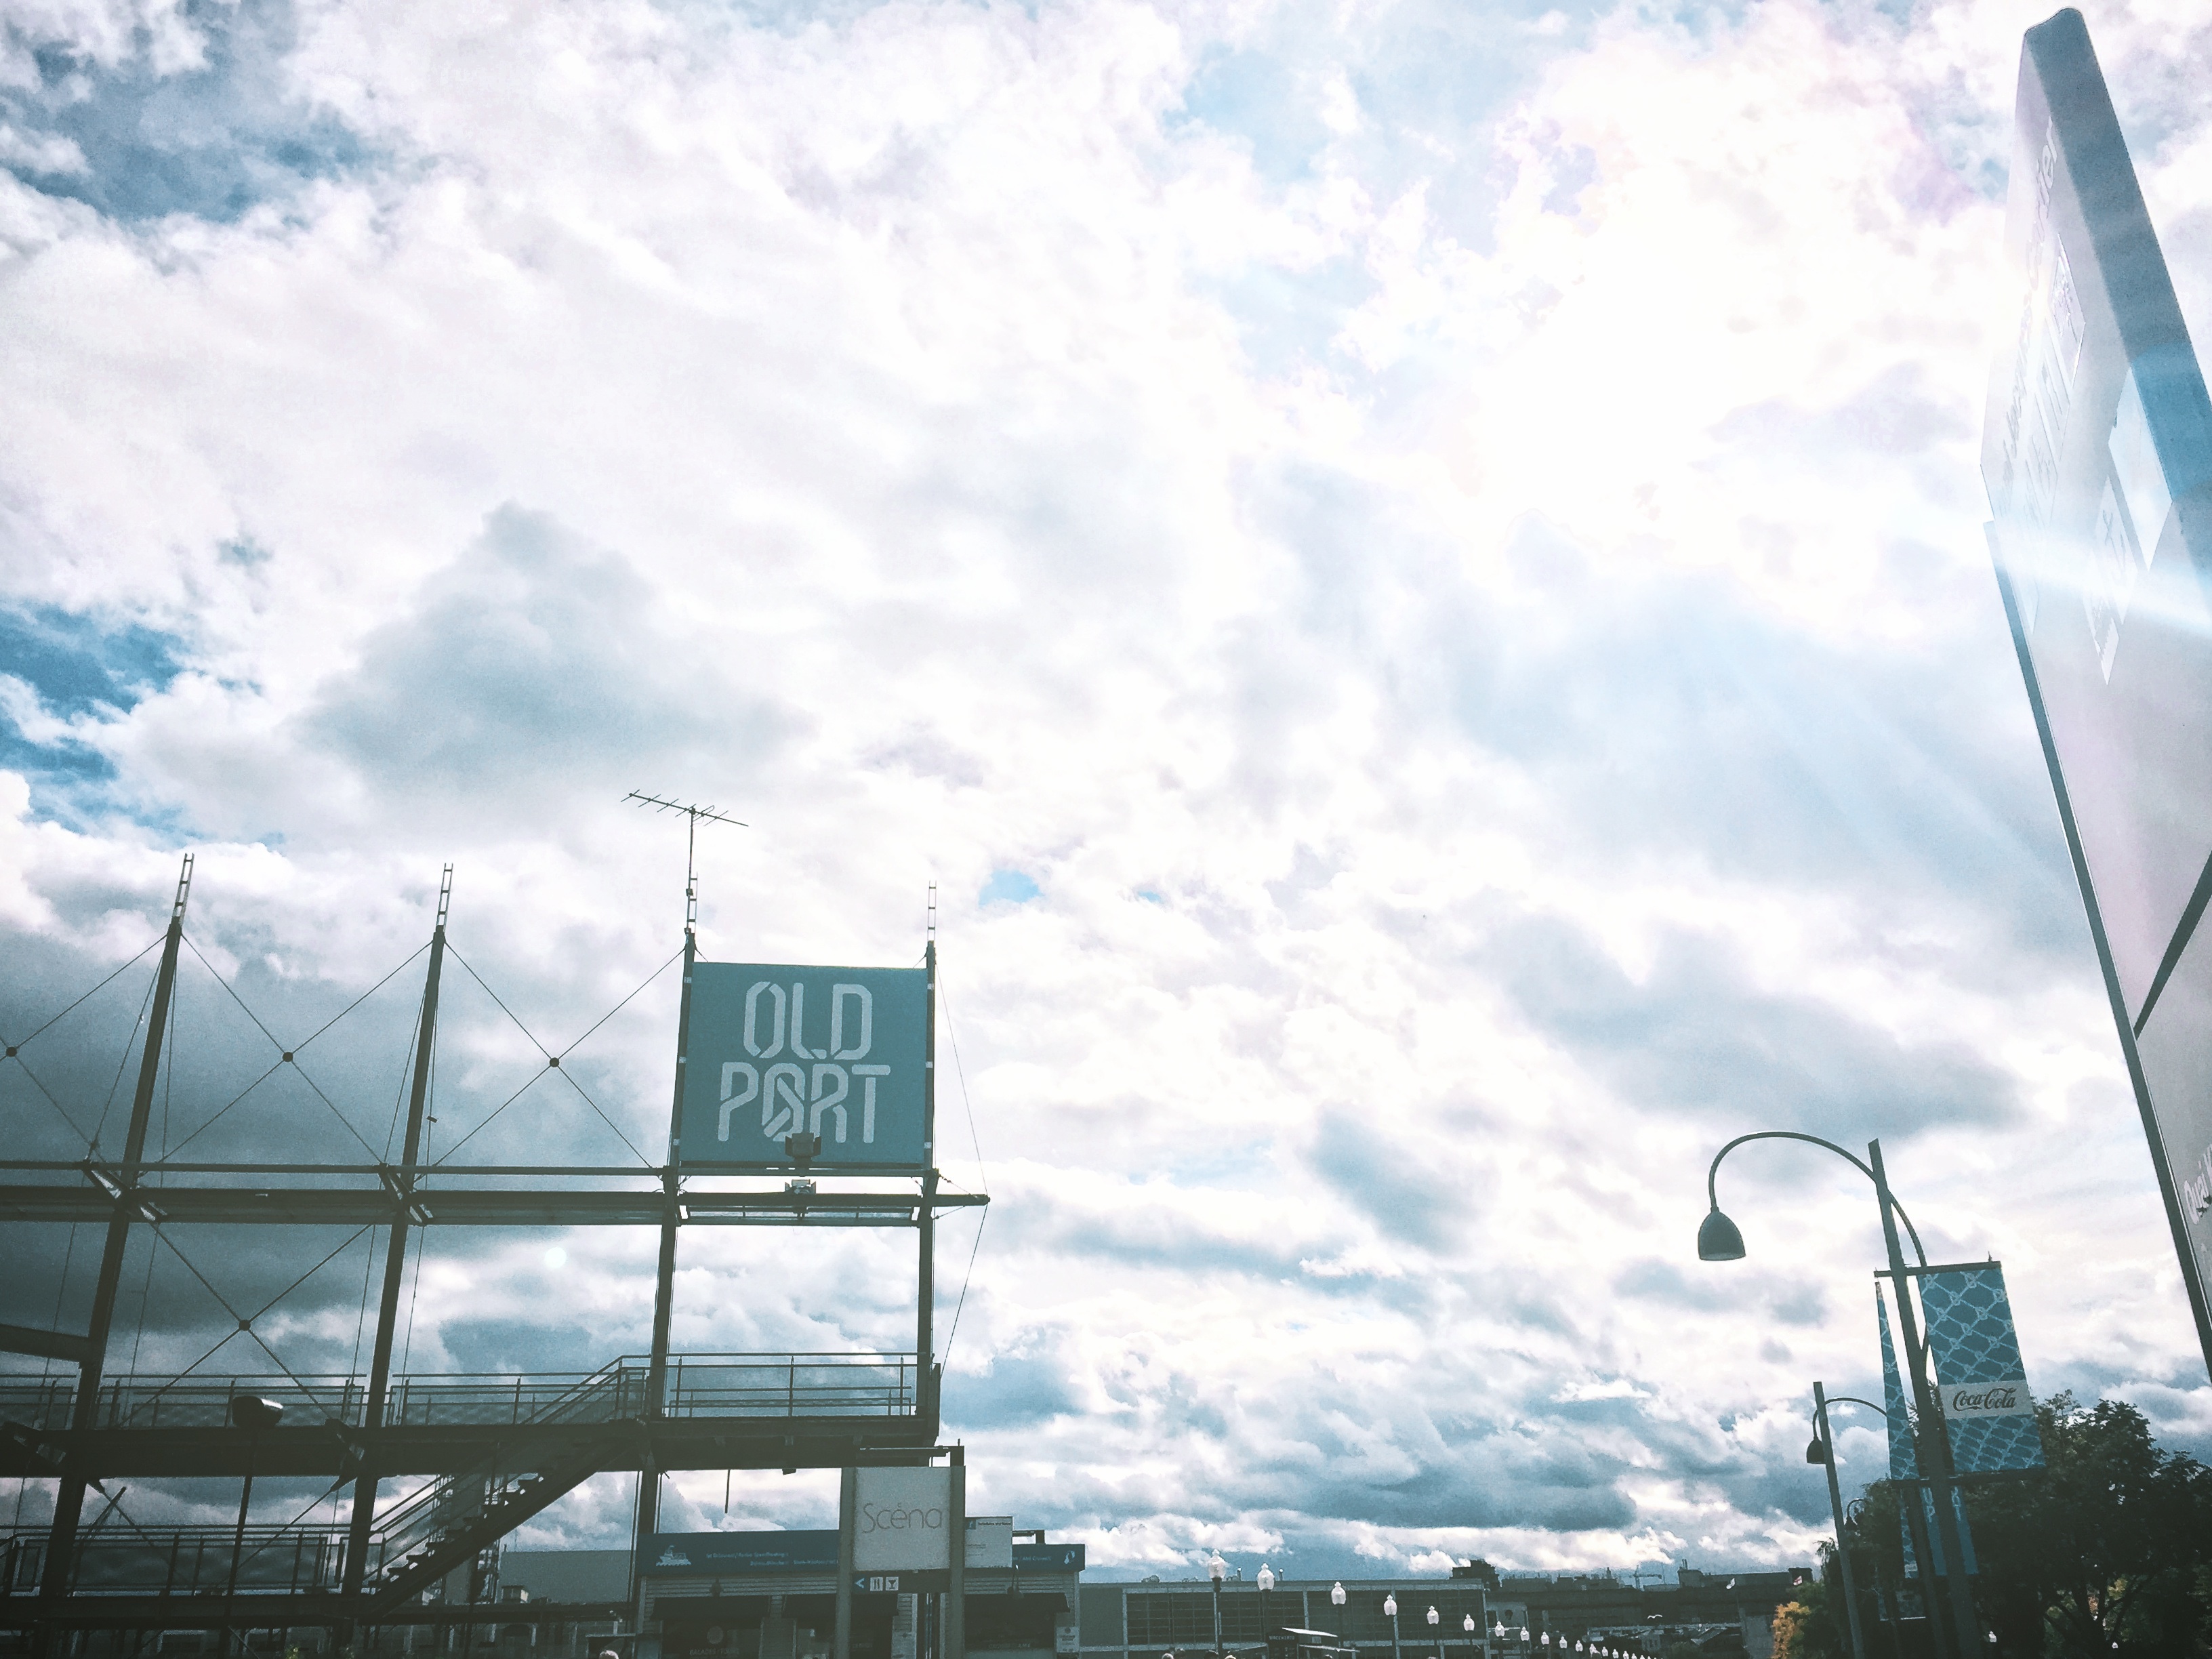
cloud, sky, wind, skyscraper, vehicle, mast, blue, stadium, energy, atmosphere of earth